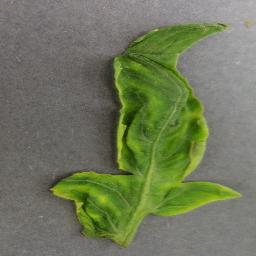
Label: Tomato___Tomato_Yellow_Leaf_Curl_Virus